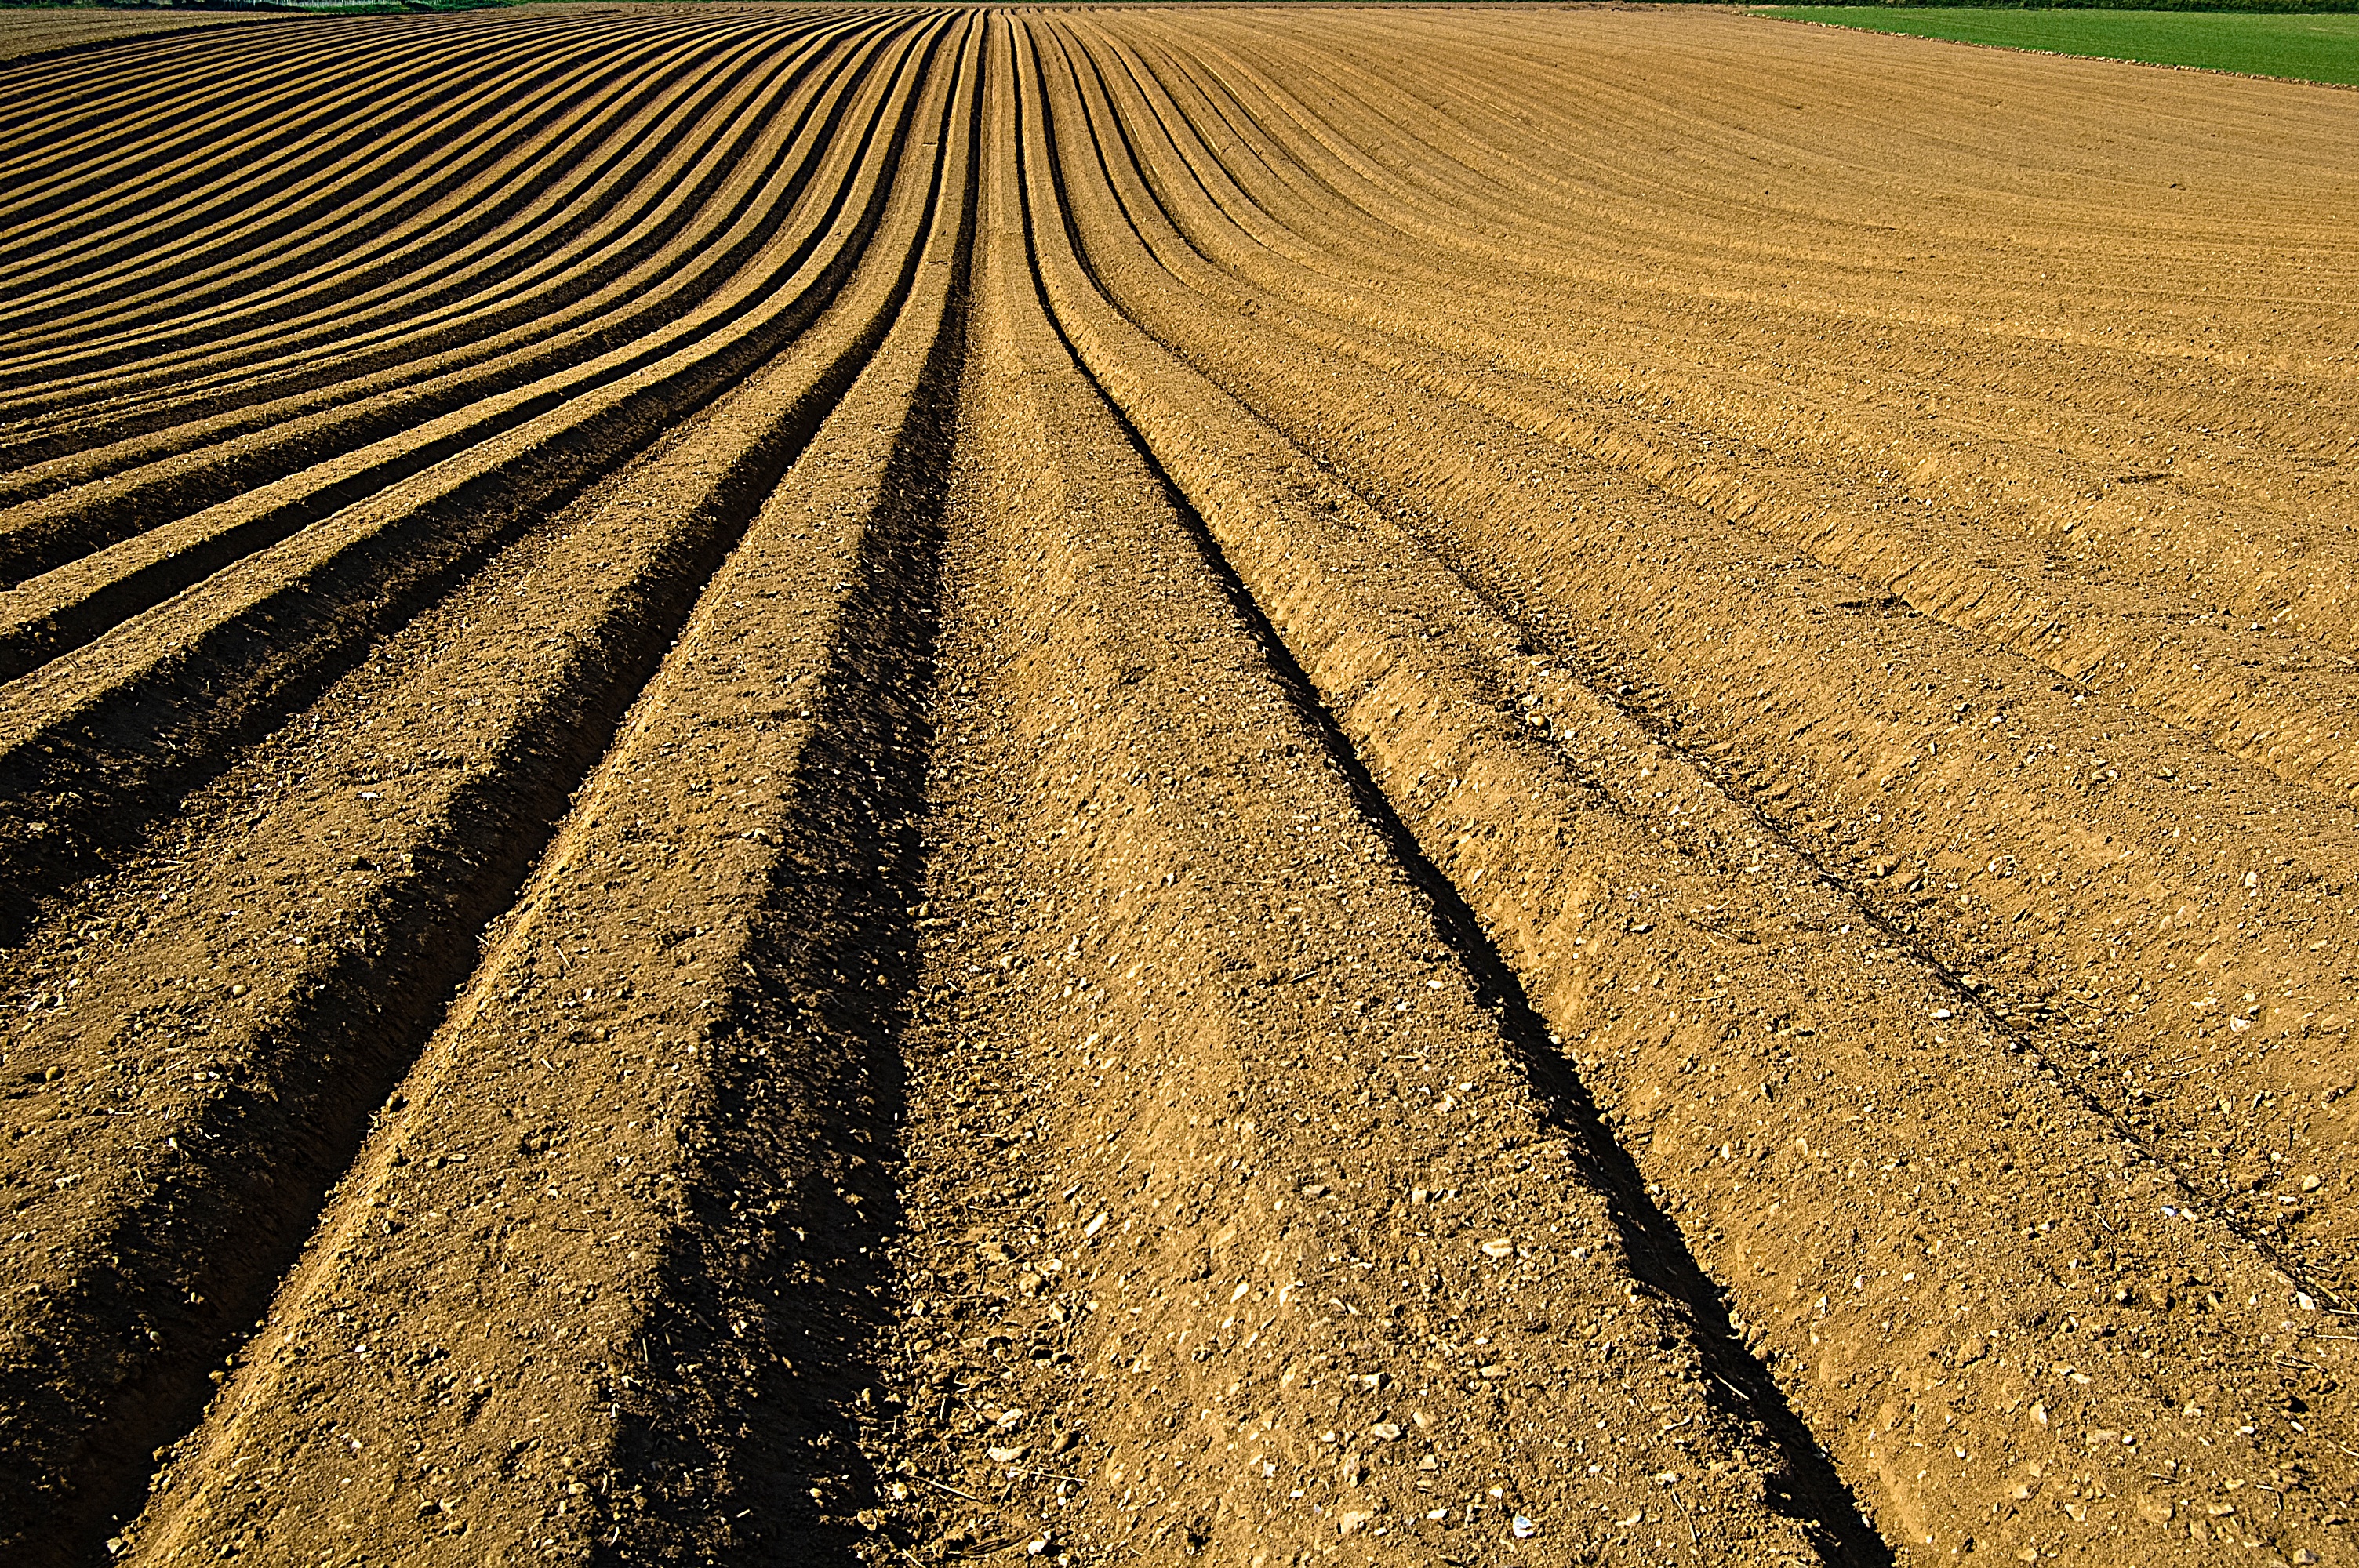
landscape, sand, horizon, field, farm, prairie, sunlight, asphalt, dirt road, food, crop, soil, agriculture, plain, ploughed field, furrow, grass family